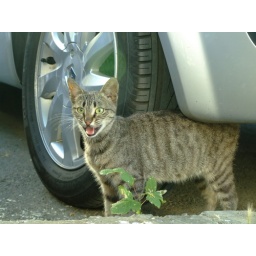
The cat was looking at the bag in my wife's hand. I guess he thougt there was food in it.